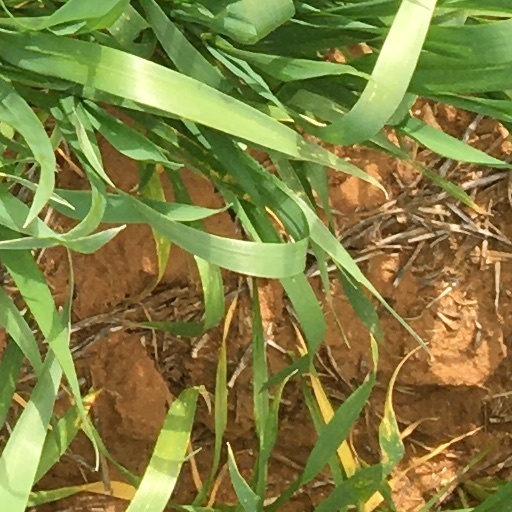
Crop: wheat